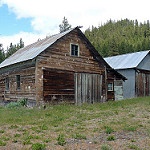
Label: buildings